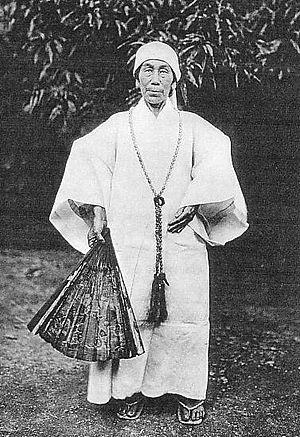
Les norō sont les prêtresses de la religion d'utaki des îles Ryūkyū. Elles ont existé depuis au moins les débuts historiques du royaume et continuent aujourd'hui de célébrer certains rites. On les distingue très nettement des yuta, mais elles font néanmoins partie des kaminchu.